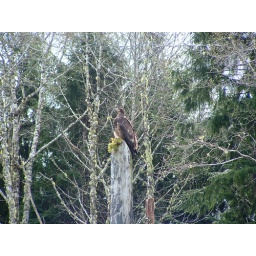
Golden eagle sitting in a tree at Alert Bay